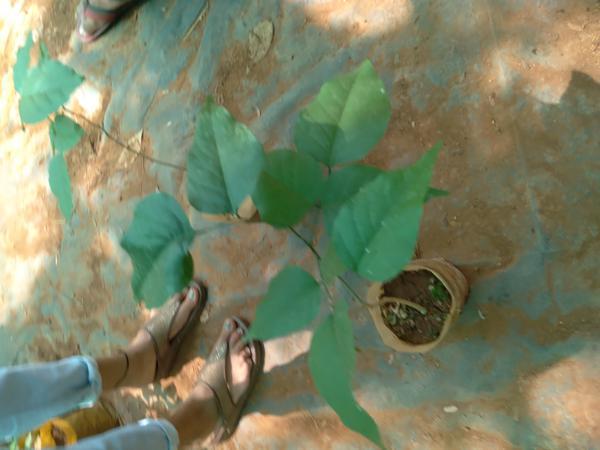
Plant: Honge